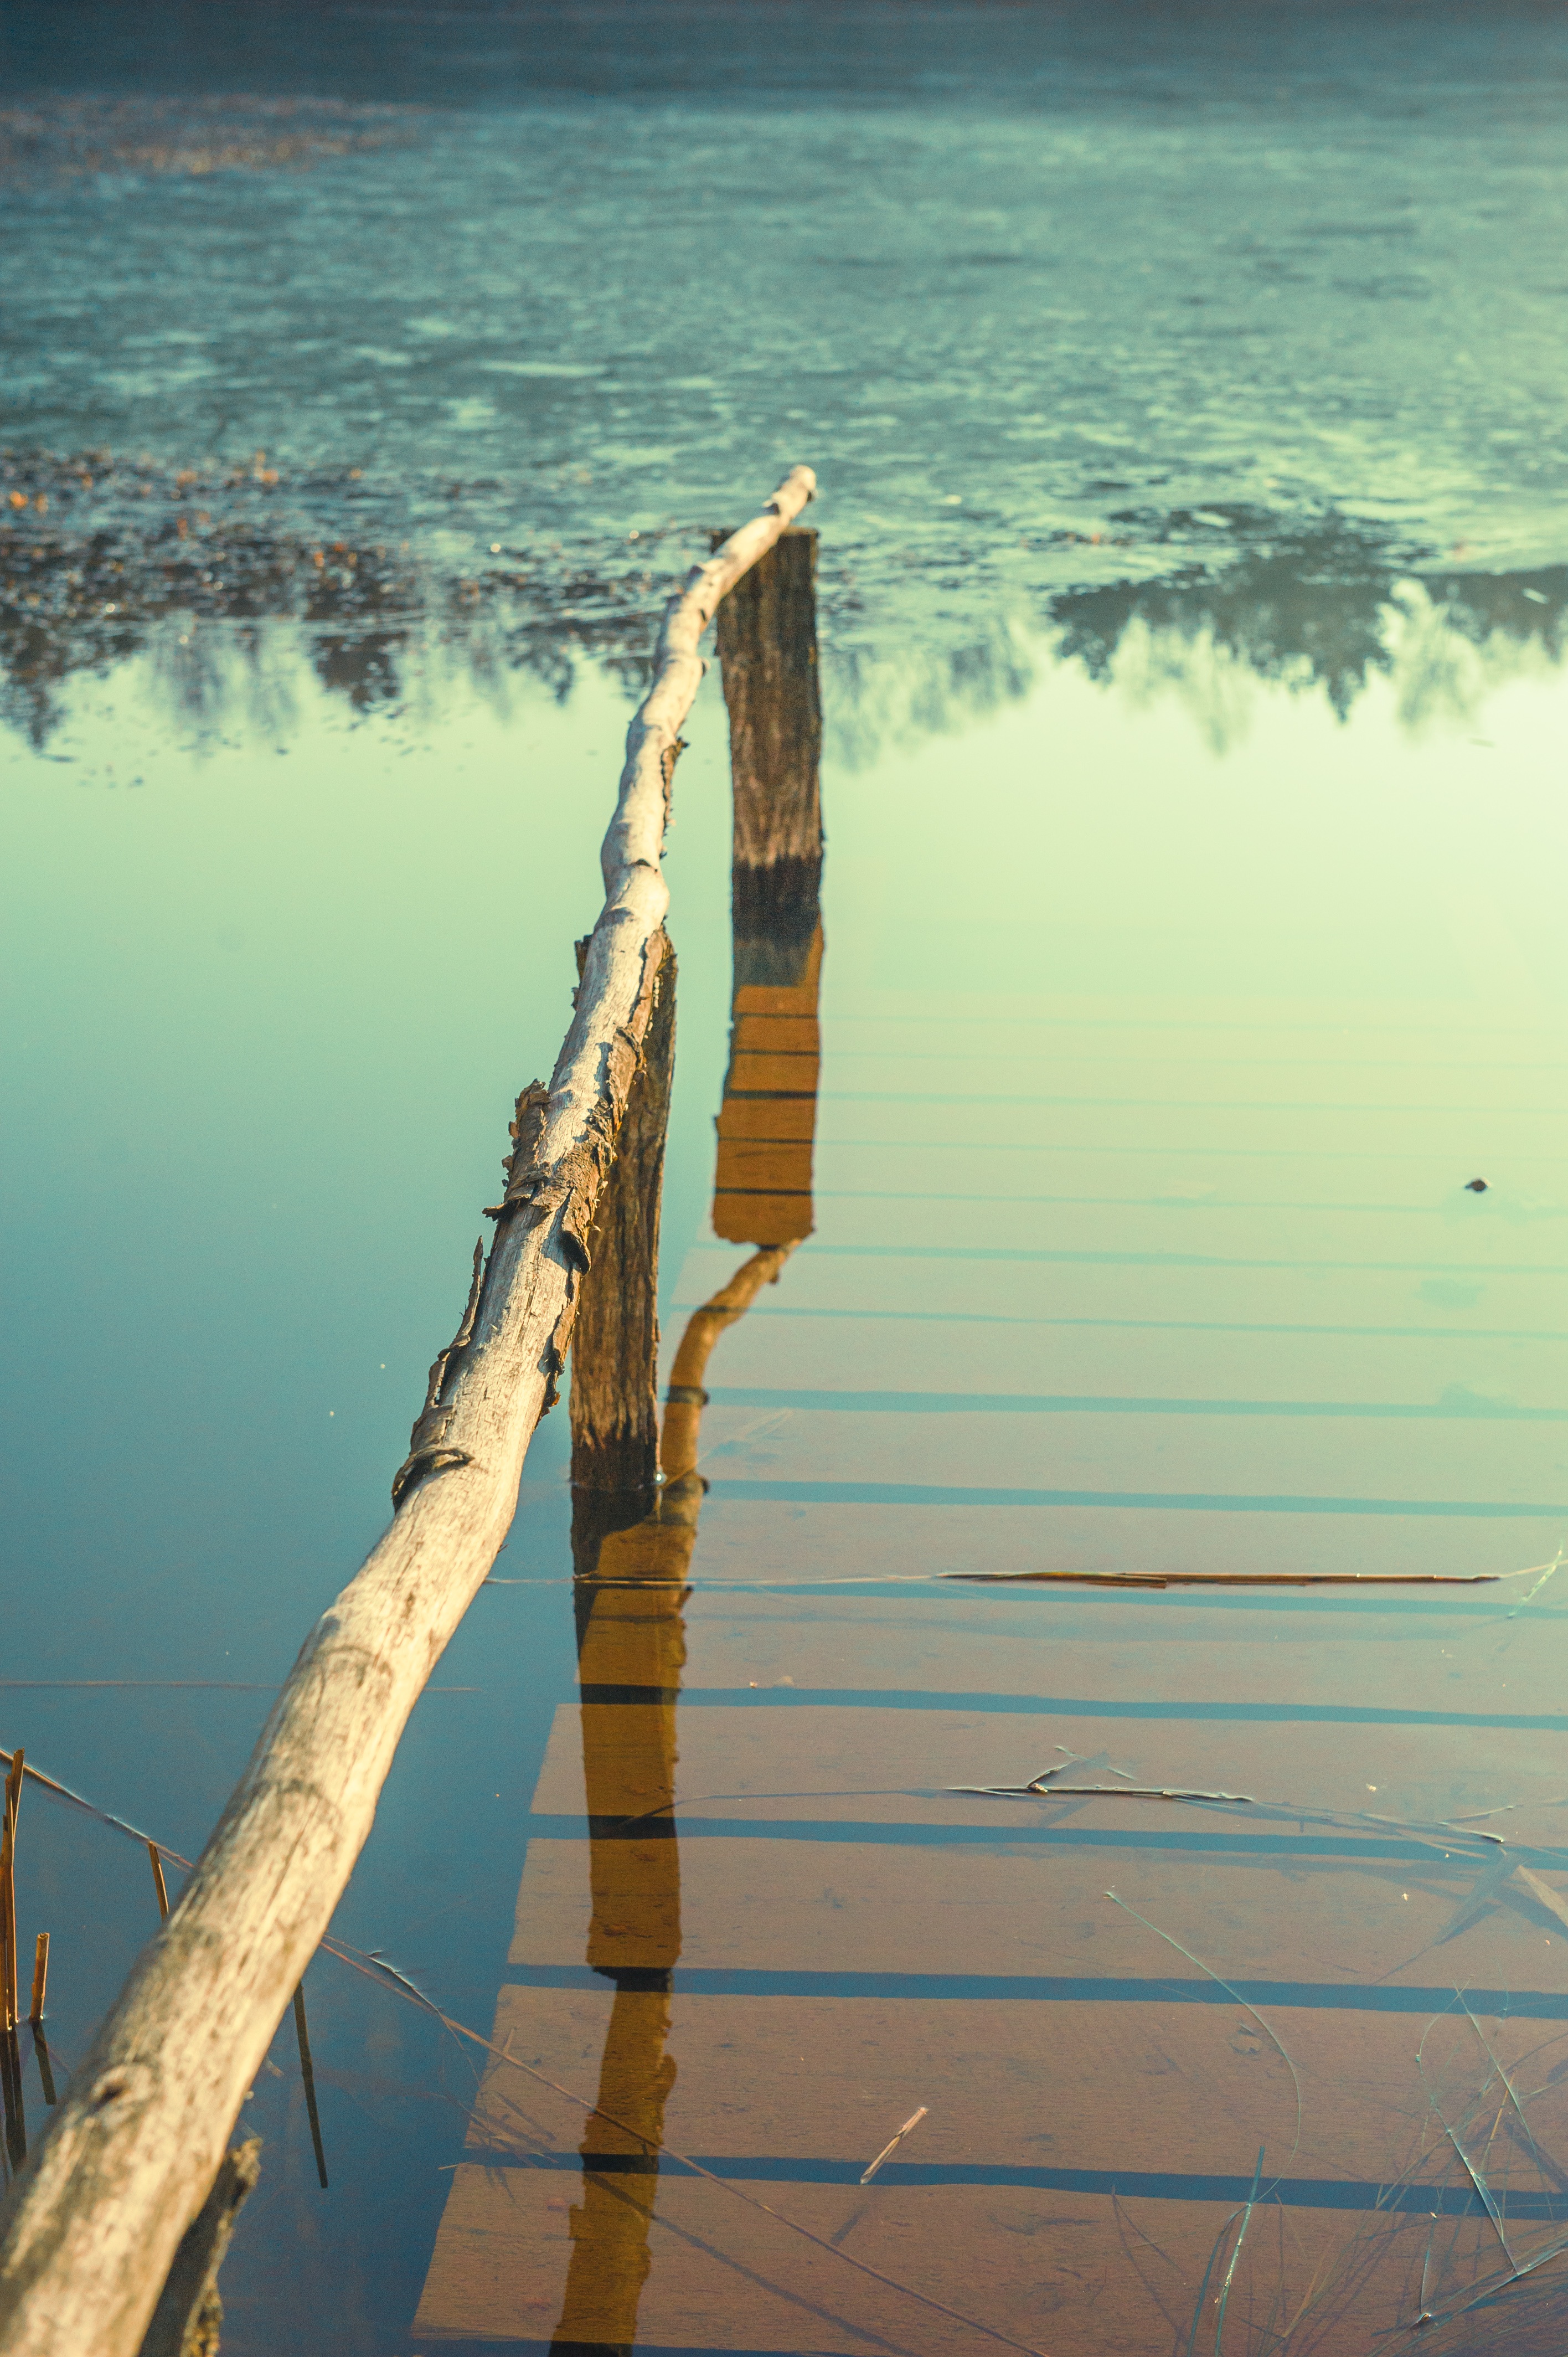
beach, sea, coast, water, sand, rock, ocean, horizon, sunlight, morning, shore, wave, lake, wet, web, reflection, flood, bay, material, body of water, flooding, flooded, water level, high water